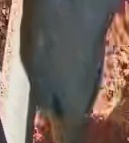
Face region: mouth_nostrils (mouth_chin_nostrils_and_profile)
Pain indicator: not_present